2/5th Commando Squadron (Australia)

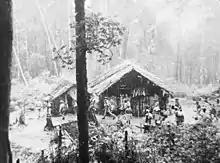
Troops from B Platoon, 2/5 Independent Company leave camp to conduct a raid. (AWM Photo)

In the months following the raid on Salamaua, the 2/5th continued patrol operations around the Huon Gulf. When it became apparent that the Japanese were concentrating their forces at Mubu with the intention of launching an attack against Wau, the 2/5th launched another raid on 1 October 1942, consisting of a party of 60 men, again under Winning's command. During the approach march, Lieutenant Bill Drysdale was wounded by a booby trap, which alerted the nearby Japanese. The Japanese defenders came out to meet the raid, driving the outnumbered Australians back. Heavy fighting followed, and while attempting to cover the withdrawal, one of the raiders, Sergeant William O'Neill, killed up to 16 Japanese with sub-machine-gun fire. The Japanese were later estimated to have lost 50 killed, including the company commander; nevertheless, the raid was broken up and the Australians spent several days regrouping.